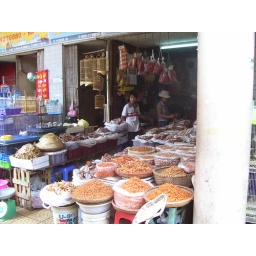
Dry fish in Hanoi market